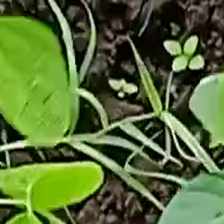
Weed species: Harali_(Cynodon_dactylon)